Dornier Do 217

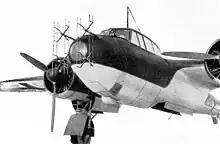
Nose of prototype Do 17 Z-10 "Kauz II" night fighter, similar to that of the Do 217 J, equipped with "Matratze" (mattress) 32-dipole radar antenna for its UHF-band early model "Lichtenstein BC" AI radar gear

All the Do 217E variants were fitted with unitized, BMW 801A air-cooled 14-cylinder radial aircraft engine. The early E-series variants were intended to be fitted with a BMW 801B engine on the port side to give counter-rotating propellers. The engines were mounted on welded steel tube mountings at the extremities of the wing centre section. The oil coolers were integral to the front lower section of the BMW-designed cowlings, as used in all twin and multi-engined aircraft that used BMW 801 radials for power. The machine had two oil and five fuel tanks which were protected with rubber and self-sealing coverings. In an emergency, CO could be released into the tanks to extinguish fires. The engines had three-blade, light alloy VDM propeller units. Flame dampers were also fitted in the form of "fish tail" exhaust pipes. Such a configuration gave a speed of (282 mph) at sea level and (318 mph) at . It enabled a service ceiling of when fully loaded and when lightly loaded. The Do 217's range was a much more impressive , (compared with the other German bomber types).